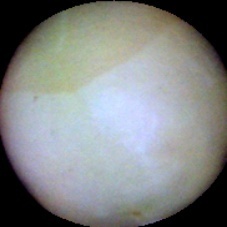
Label: Immature